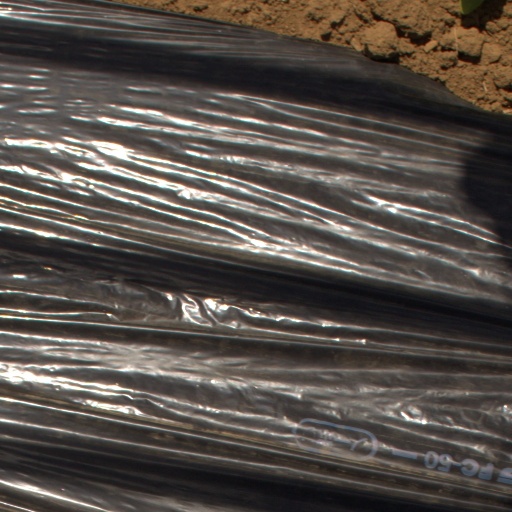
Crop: Jerusalem artichoke